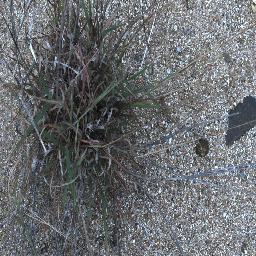
Label: negative